Herrenberg

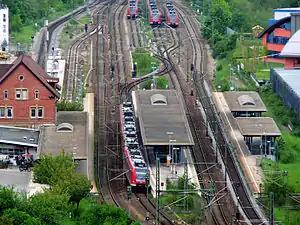
Herrenberg train station

Herrenberg station is on the Stuttgart–Horb railway and is at the start of the Ammer Valley Railway ("Ammertalbahn") It is the southern end of services on line S1 of the Stuttgart S-Bahn. It also has connections, via the A81, to Stuttgart and northern Germany. To the south the A81 provides access to Switzerland, Austria and Italy. Herrenberg is also close to Strasbourg, which is only about 110 km to the west.